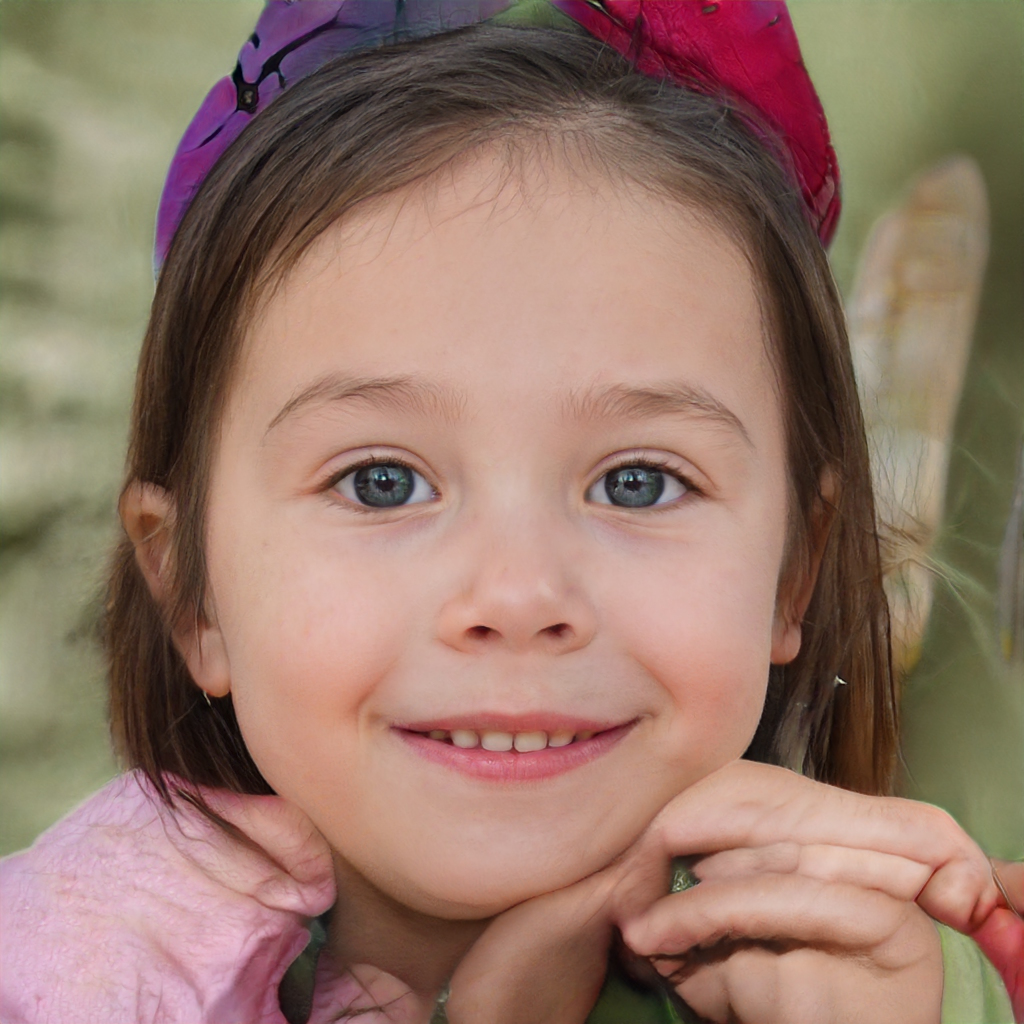
Gender: Female